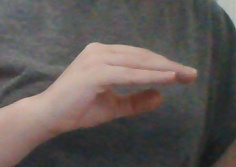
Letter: jeem